Woolly mammoth

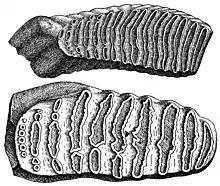
Comparison between the lower molars of a woolly mammoth (above) and a southern mammoth; note the lower number of enamel ridges in the older species (below)

Within six weeks from 2005 to 2006, three teams of researchers independently assembled mitochondrial genome profiles of the woolly mammoth from ancient DNA, which allowed them to confirm the close evolutionary relationship between mammoths and Asian elephants ("Elephas maximus"). A 2015 DNA review confirmed Asian elephants as the closest living relative of the woolly mammoth. African elephants ("Loxodonta africana") branched away from this clade around 6 million years ago, close to the time of the similar split between chimpanzees and humans. A 2010 study confirmed these relationships and suggested the mammoth and Asian elephant lineages diverged 5.8–7.8 million years ago, while African elephants diverged from an earlier common ancestor 6.6–8.8 million years ago.